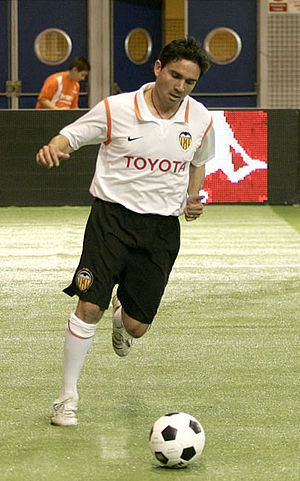
Juan Sánchez Moreno
Juan Ginés Sánchez Moreno er en tidligere spansk fodboldspiller, der spillede som angriber. Han var på klubplan tilknyttet Valencia CF og Celta Vigo, og spillede også en enkelt sæson på lejebasis hos RCD Mallorca. Længst tid tilbragte han hos Valencia, som han spillede for i otte sæsoner, og blandt andet hjalp til to spanske mesterskaber, én UEFA Cup-titel, samt to andenpladser i Champions League.